Question: Please indicate a possible affordance area of the boxing_punching_bag that can be used for striking
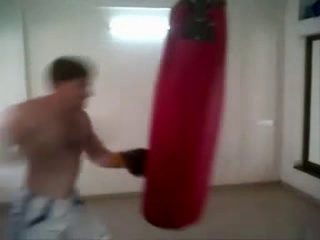
Answer: [139.5, 2, 230.5, 229]